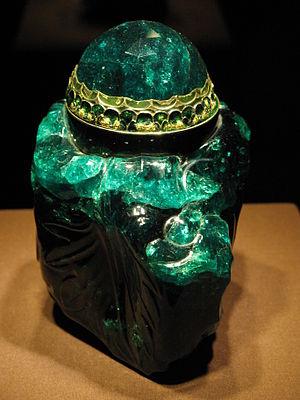
La mine d'émeraude de Muzo est une mine d'émeraude située dans le département de Boyacá, en Colombie. Autrefois exploitée à ciel ouvert, la mine est aujourd'hui souterraine.